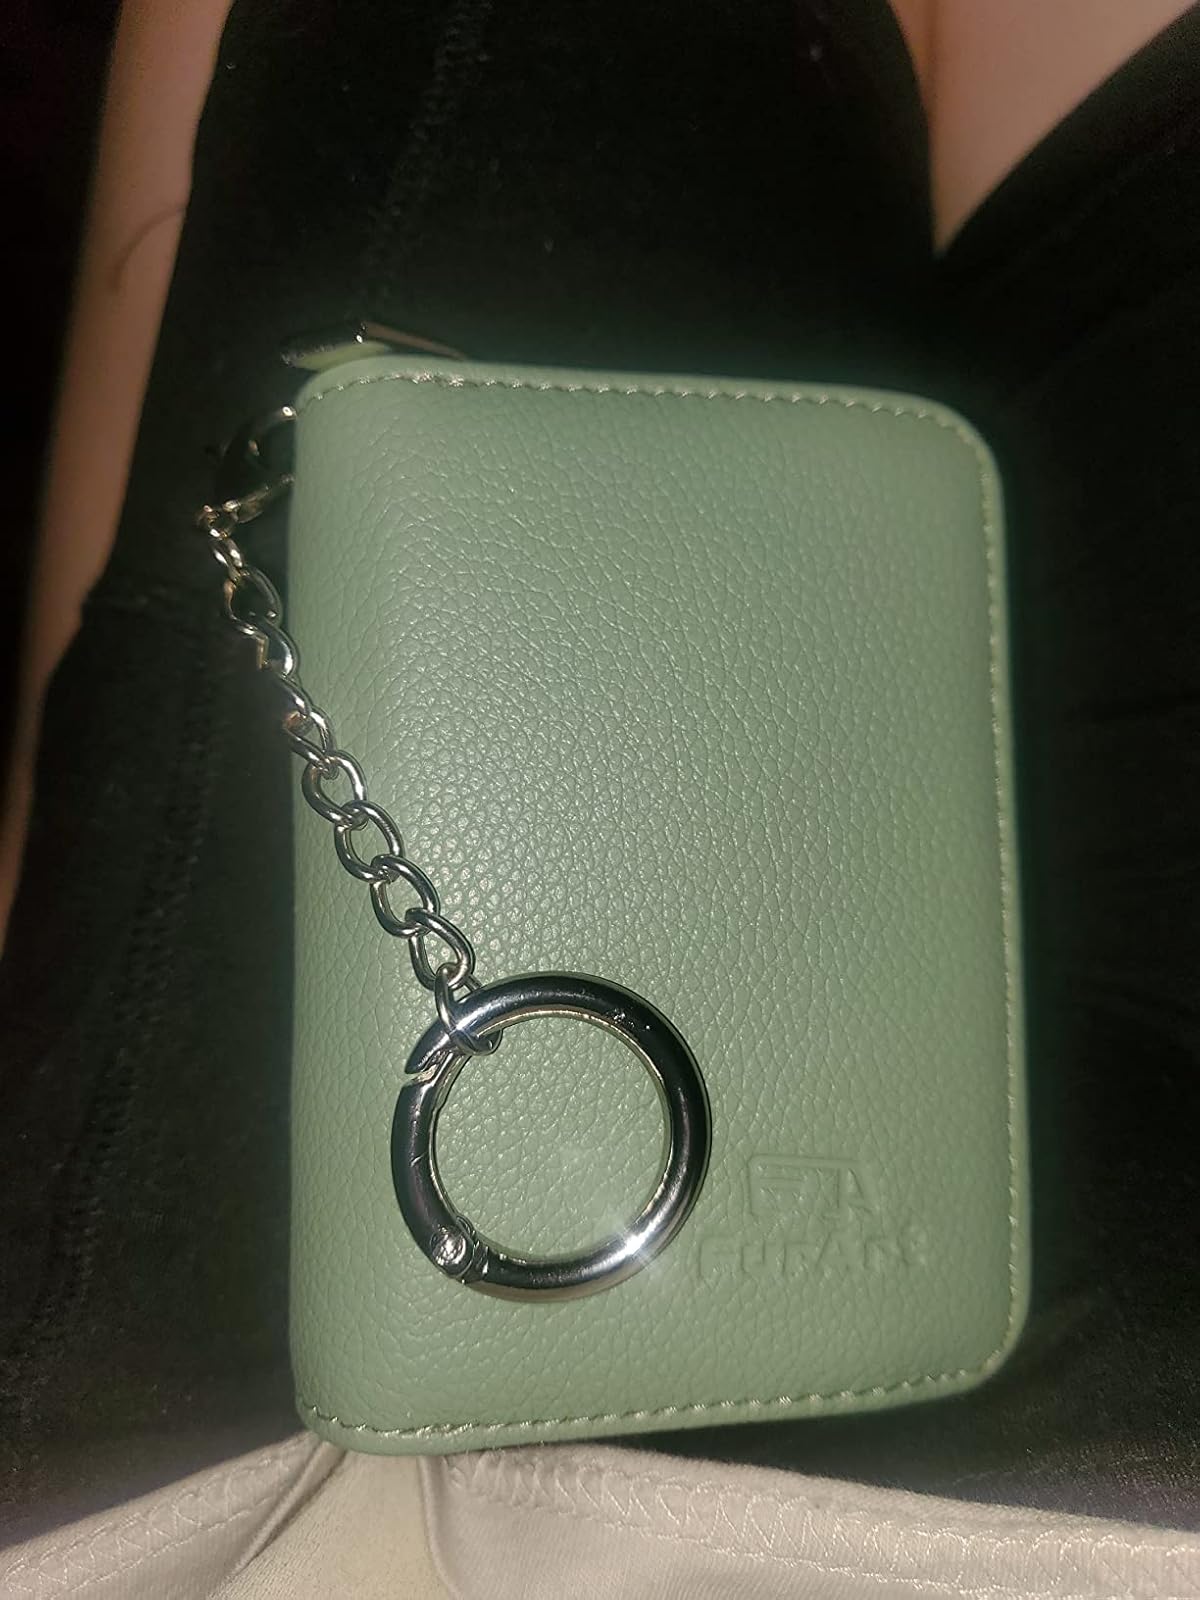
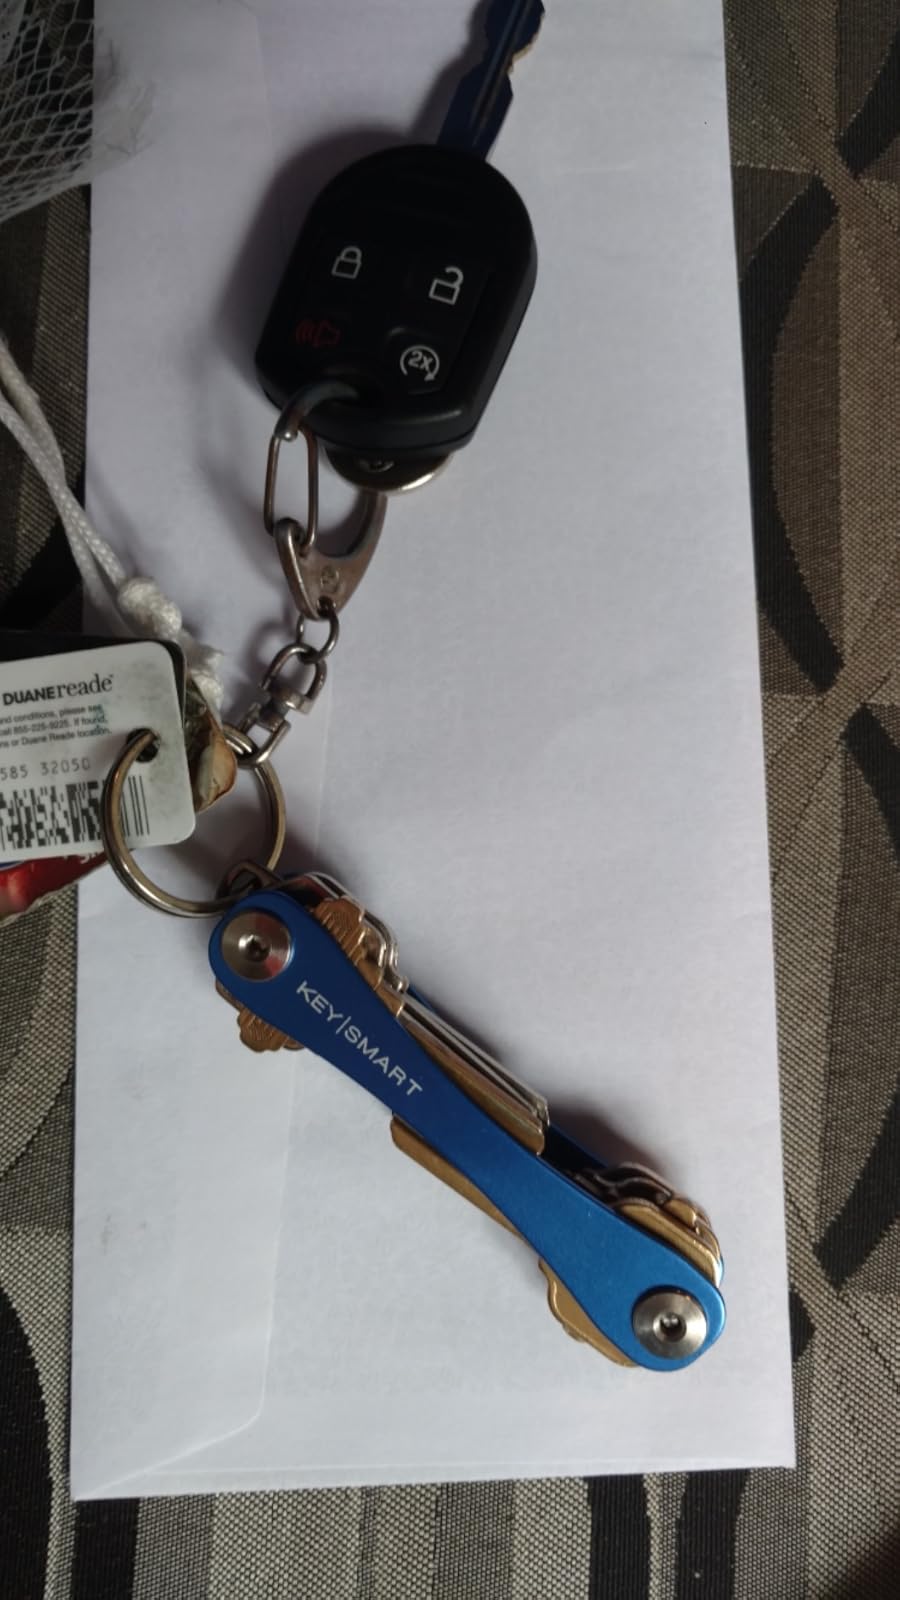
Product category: accessories_keychain
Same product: no